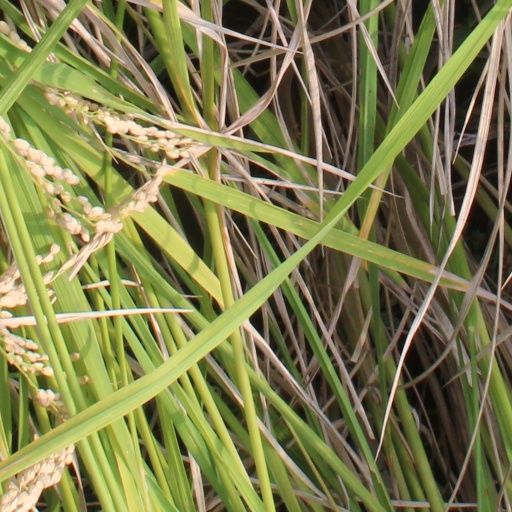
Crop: rice